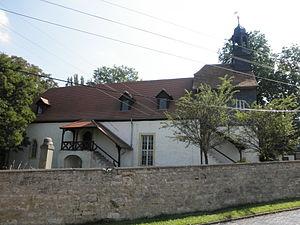
Ramsla est une municipalité allemande du land de Thuringe, dans l'arrondissement du Pays-de-Weimar, au centre de l'Allemagne. En 2015, sa population est de 311 habitants.